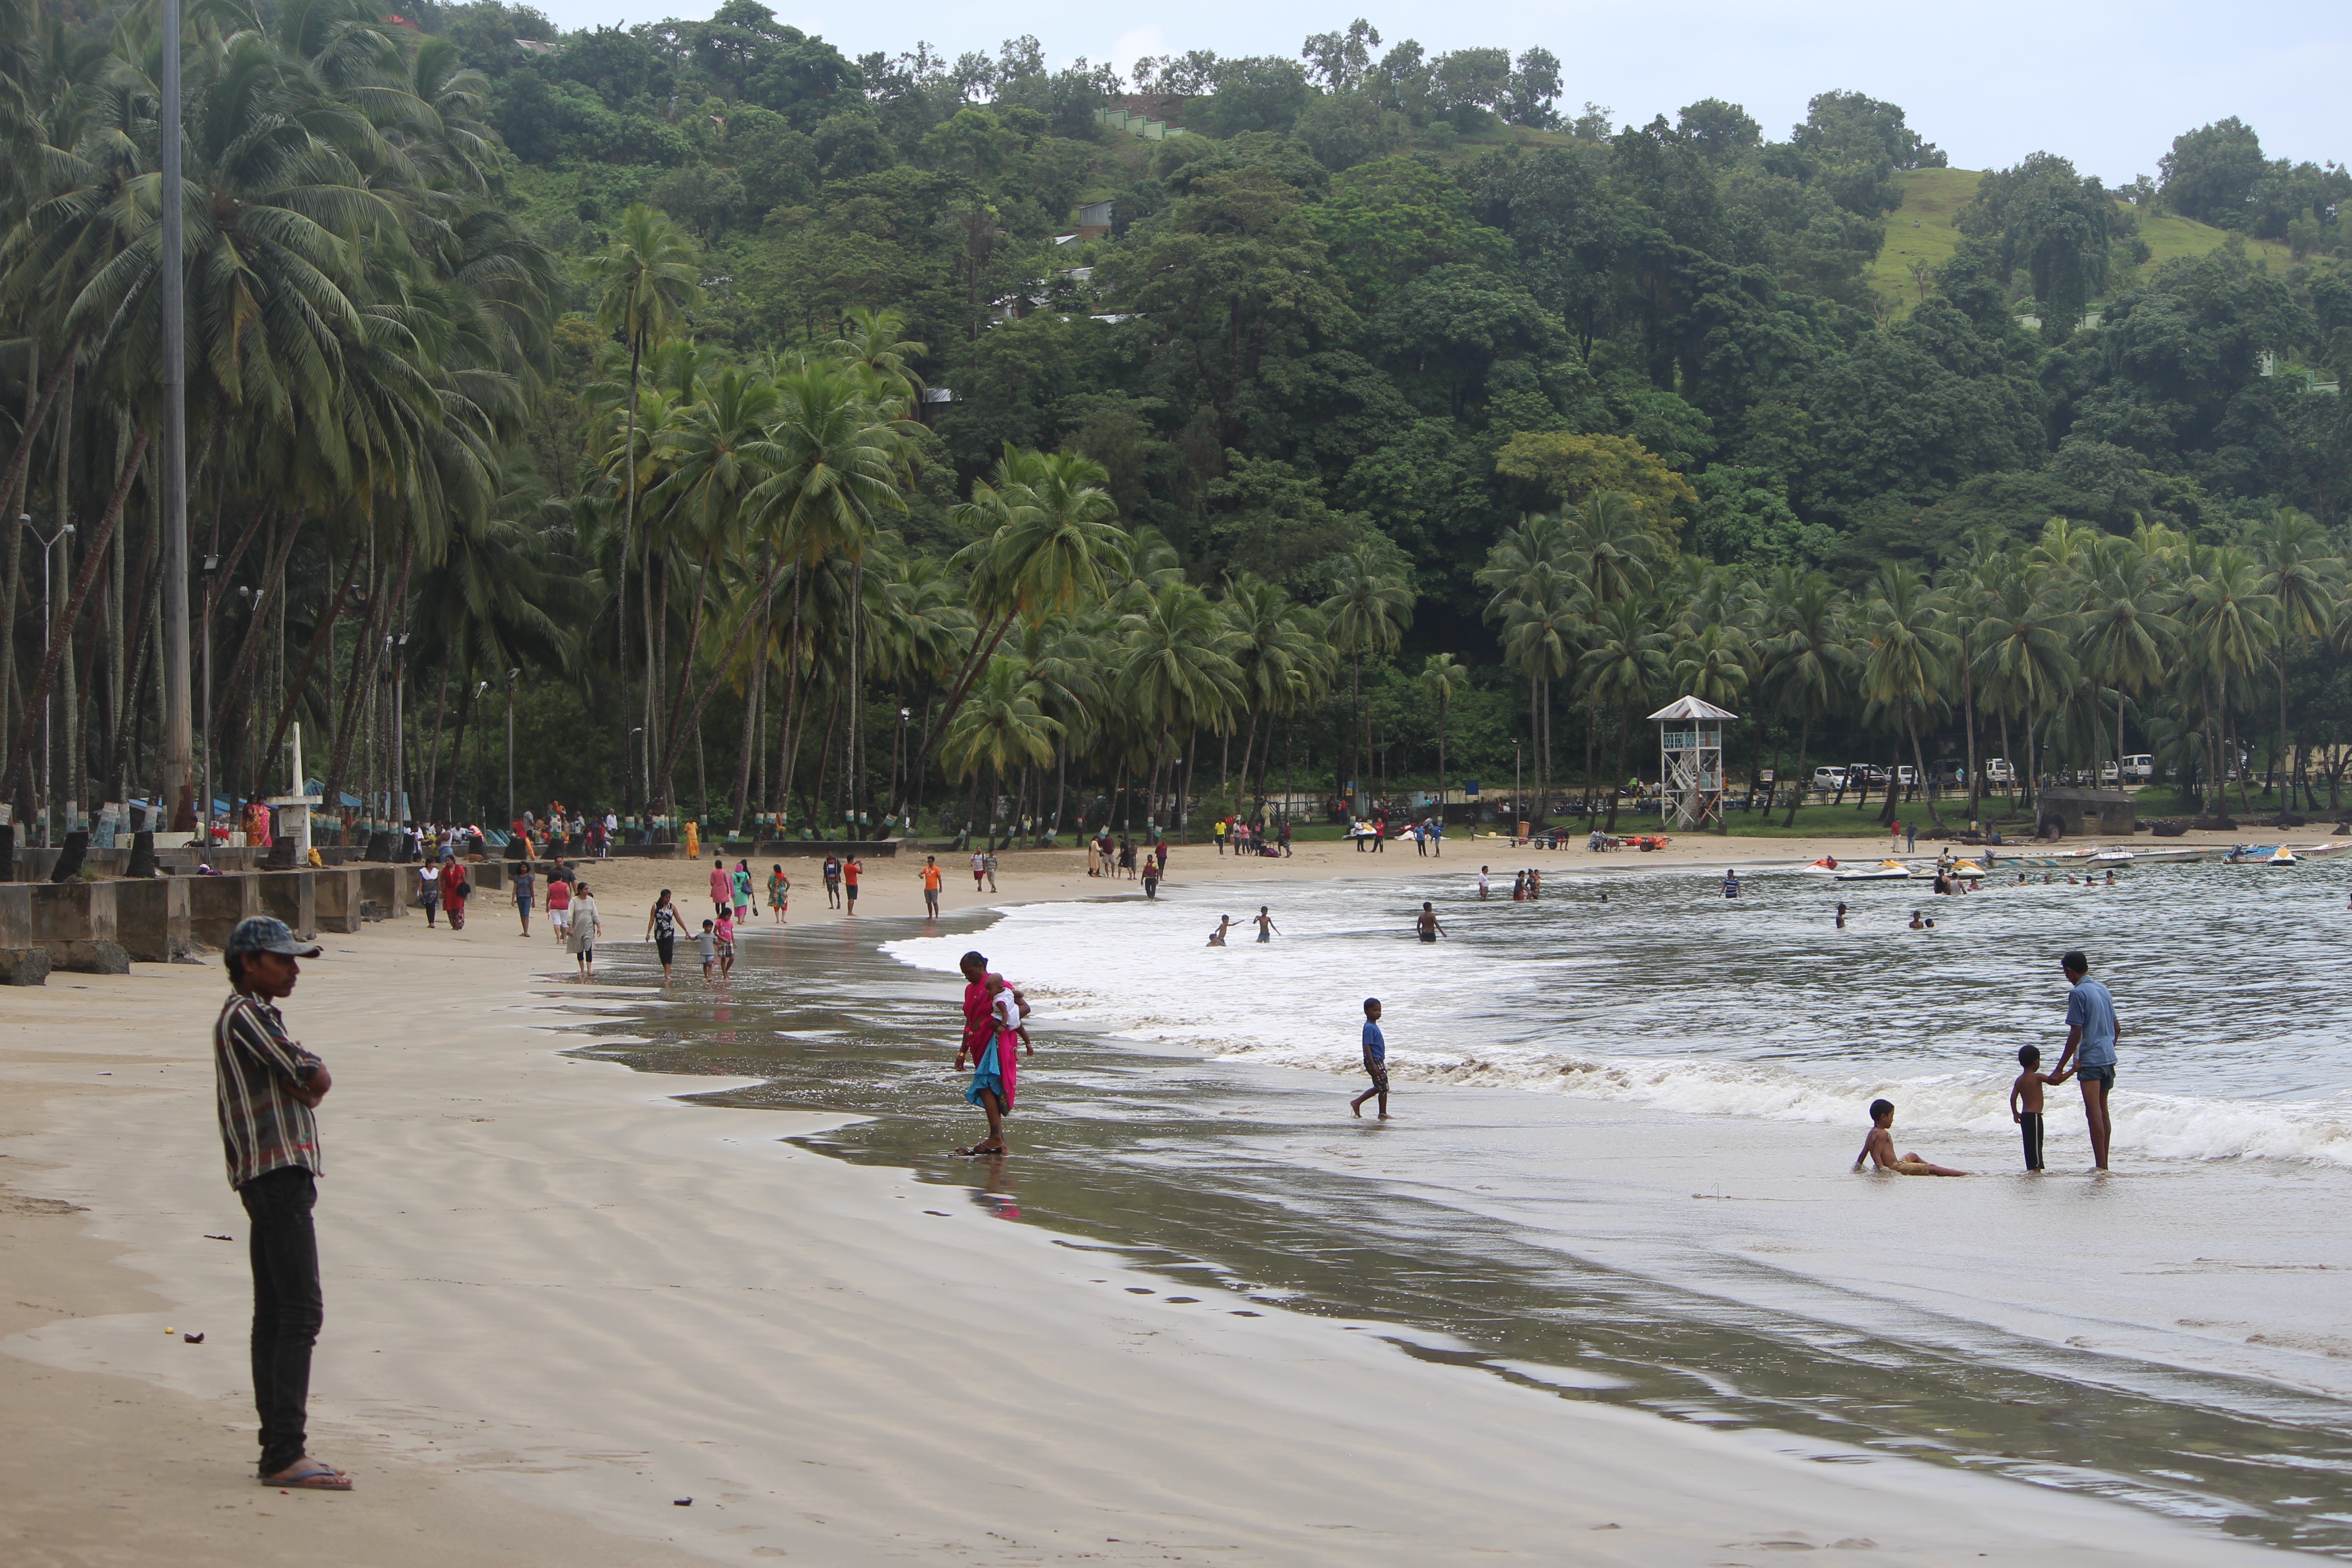
beach, sea, coast, boardwalk, shore, walkway, vacation, bay, body of water